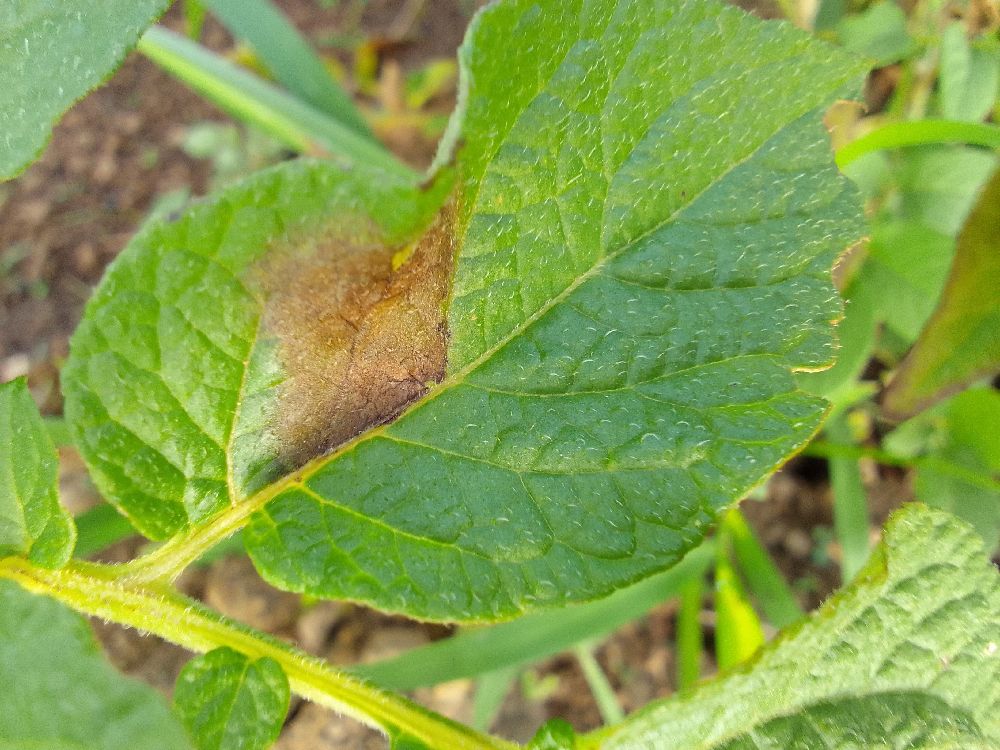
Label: Late blight